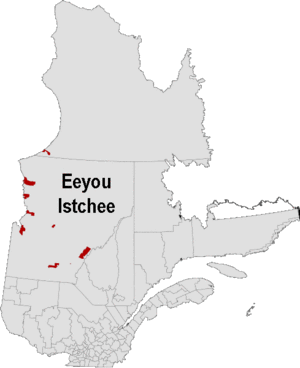
Division administrative du Nord-du-Québec en trois parties distinctes. Le Kativik (Nunavik), la Jamésie et l'Eeyou Istchee.